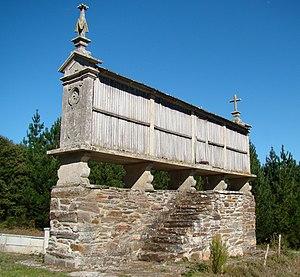
Un hórreo est un grenier typique du nord-ouest de la péninsule Ibérique, construit en bois et pierre, et élevé sur des piliers terminés par des supports plats afin d'en interdire l'accès aux rongeurs. La ventilation est assurée par des fentes dans les murs.